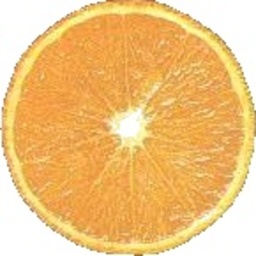
Label: peels